Dragon Force (film)

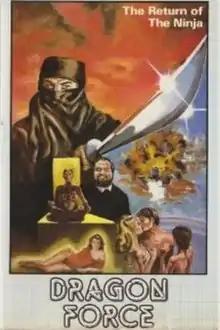

Dragon Force, also known as Powerforce, is a 1982 Hong Kong martial arts film directed by Michael Mak. It starred Bruce Baron, Frances Fong, Chi-Hung Chan, Sam Sorono, Yun Ho, Jackson Ng and Bruce Li.